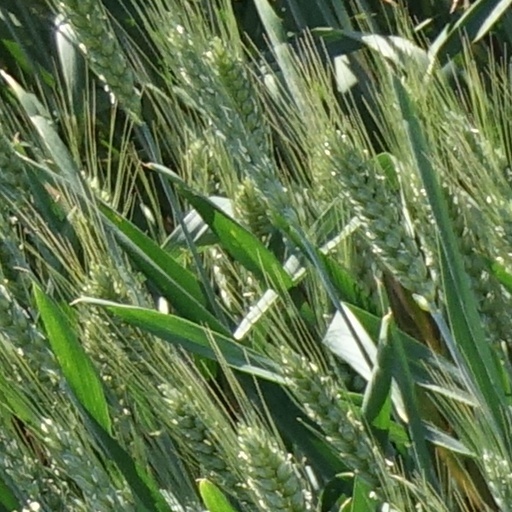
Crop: wheat